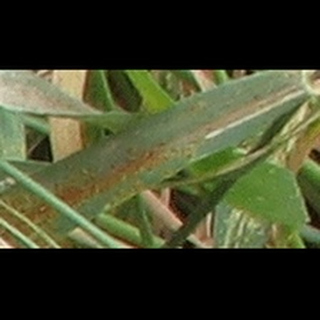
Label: wheat_brown_rust